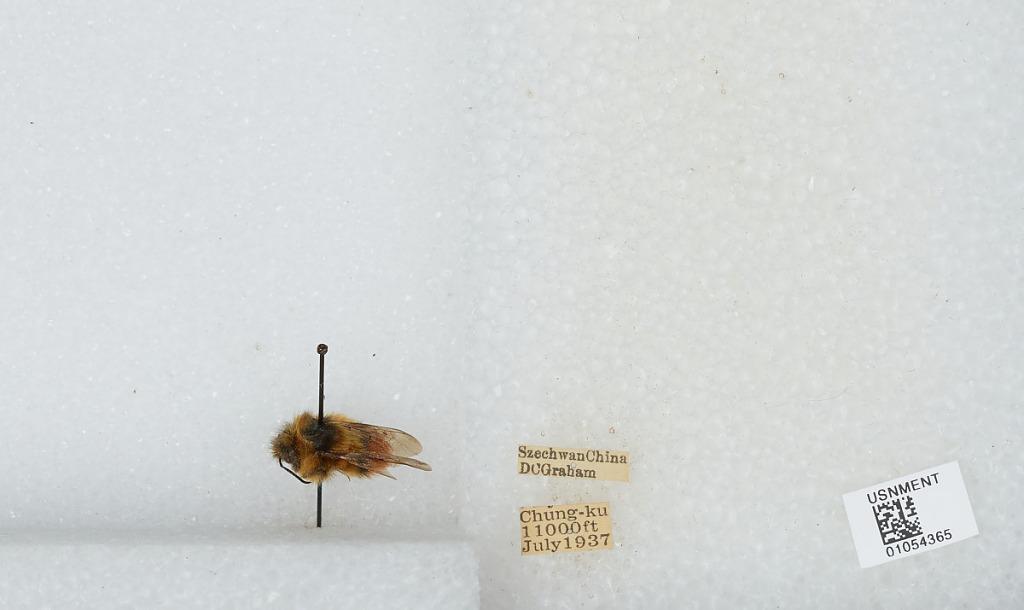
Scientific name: Bombus sp.
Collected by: D. Graham
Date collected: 1937-7-
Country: China
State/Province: Sichuan
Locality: Chung-Ku